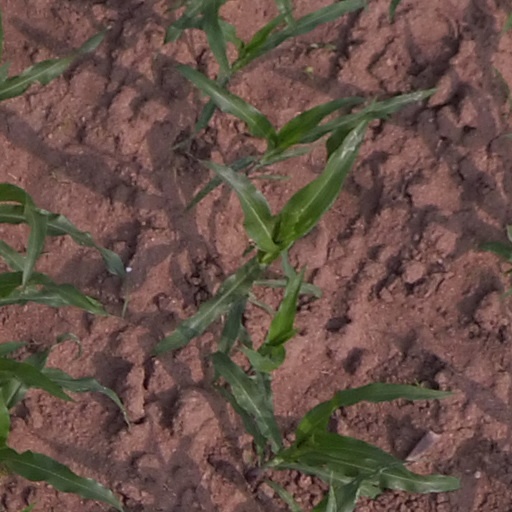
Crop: maize; corn